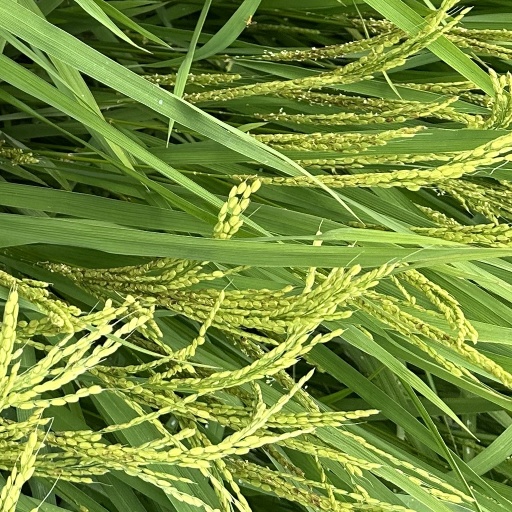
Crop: rice